Kuchipudi

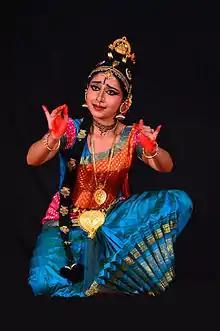
A dancer in a costume, an expressive part of a Kuchipudi performance.

After the death of Aurangzeb in 1707, the Mughal Empire collapsed, Hindu rebellion sprouted in many parts of India, including the Deccan region. In the second half of the 18th century, during this period of political turmoil, the colonial Europeans arrived, the Madras Presidency was formed by the East India Company officials and became a part of the British Empire. Andhra was a part of the Madras Presidency. During the colonial era, Hindu arts and traditions such as dance-drama were ridiculed. Christian missionaries and British officials stereotyped and denigrated dancers, calling Indian classical dances as evidence of a tradition of "harlots, debased erotic culture, slavery to idols and priests". Christian missionaries launched the "anti-dance movement" in 1892, to ban all such dance forms. The anti-dance camp accused the various classical Indian dance forms as a front for prostitution, while revivalists questioned the constructed histories by the colonial writers.